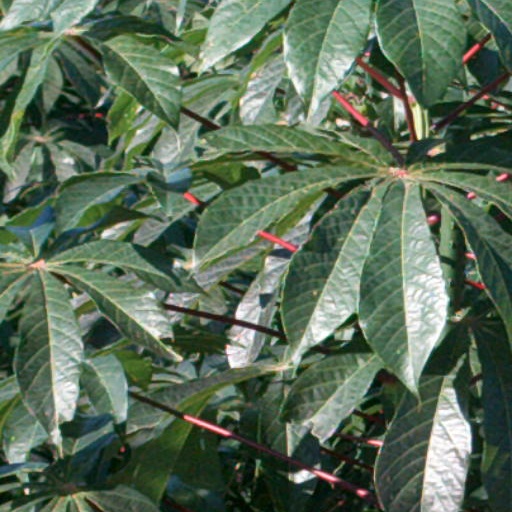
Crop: cassava